Pallache family

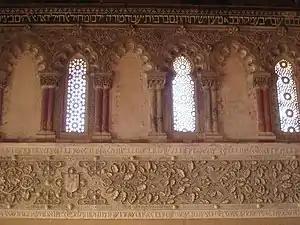
Interior of Synagogue of El Transito

Pallache, also de Palacio(s), Palache, Palaçi, Palachi, Palatsi, Palacci, Palaggi, al-Fallashi, and many other variations, is a prominent, Ladino-speaking Sephardic Jewish family from the Iberian Peninsula, who spread mostly through the Mediterranean after the Alhambra Decree of March 31, 1492, and related events.